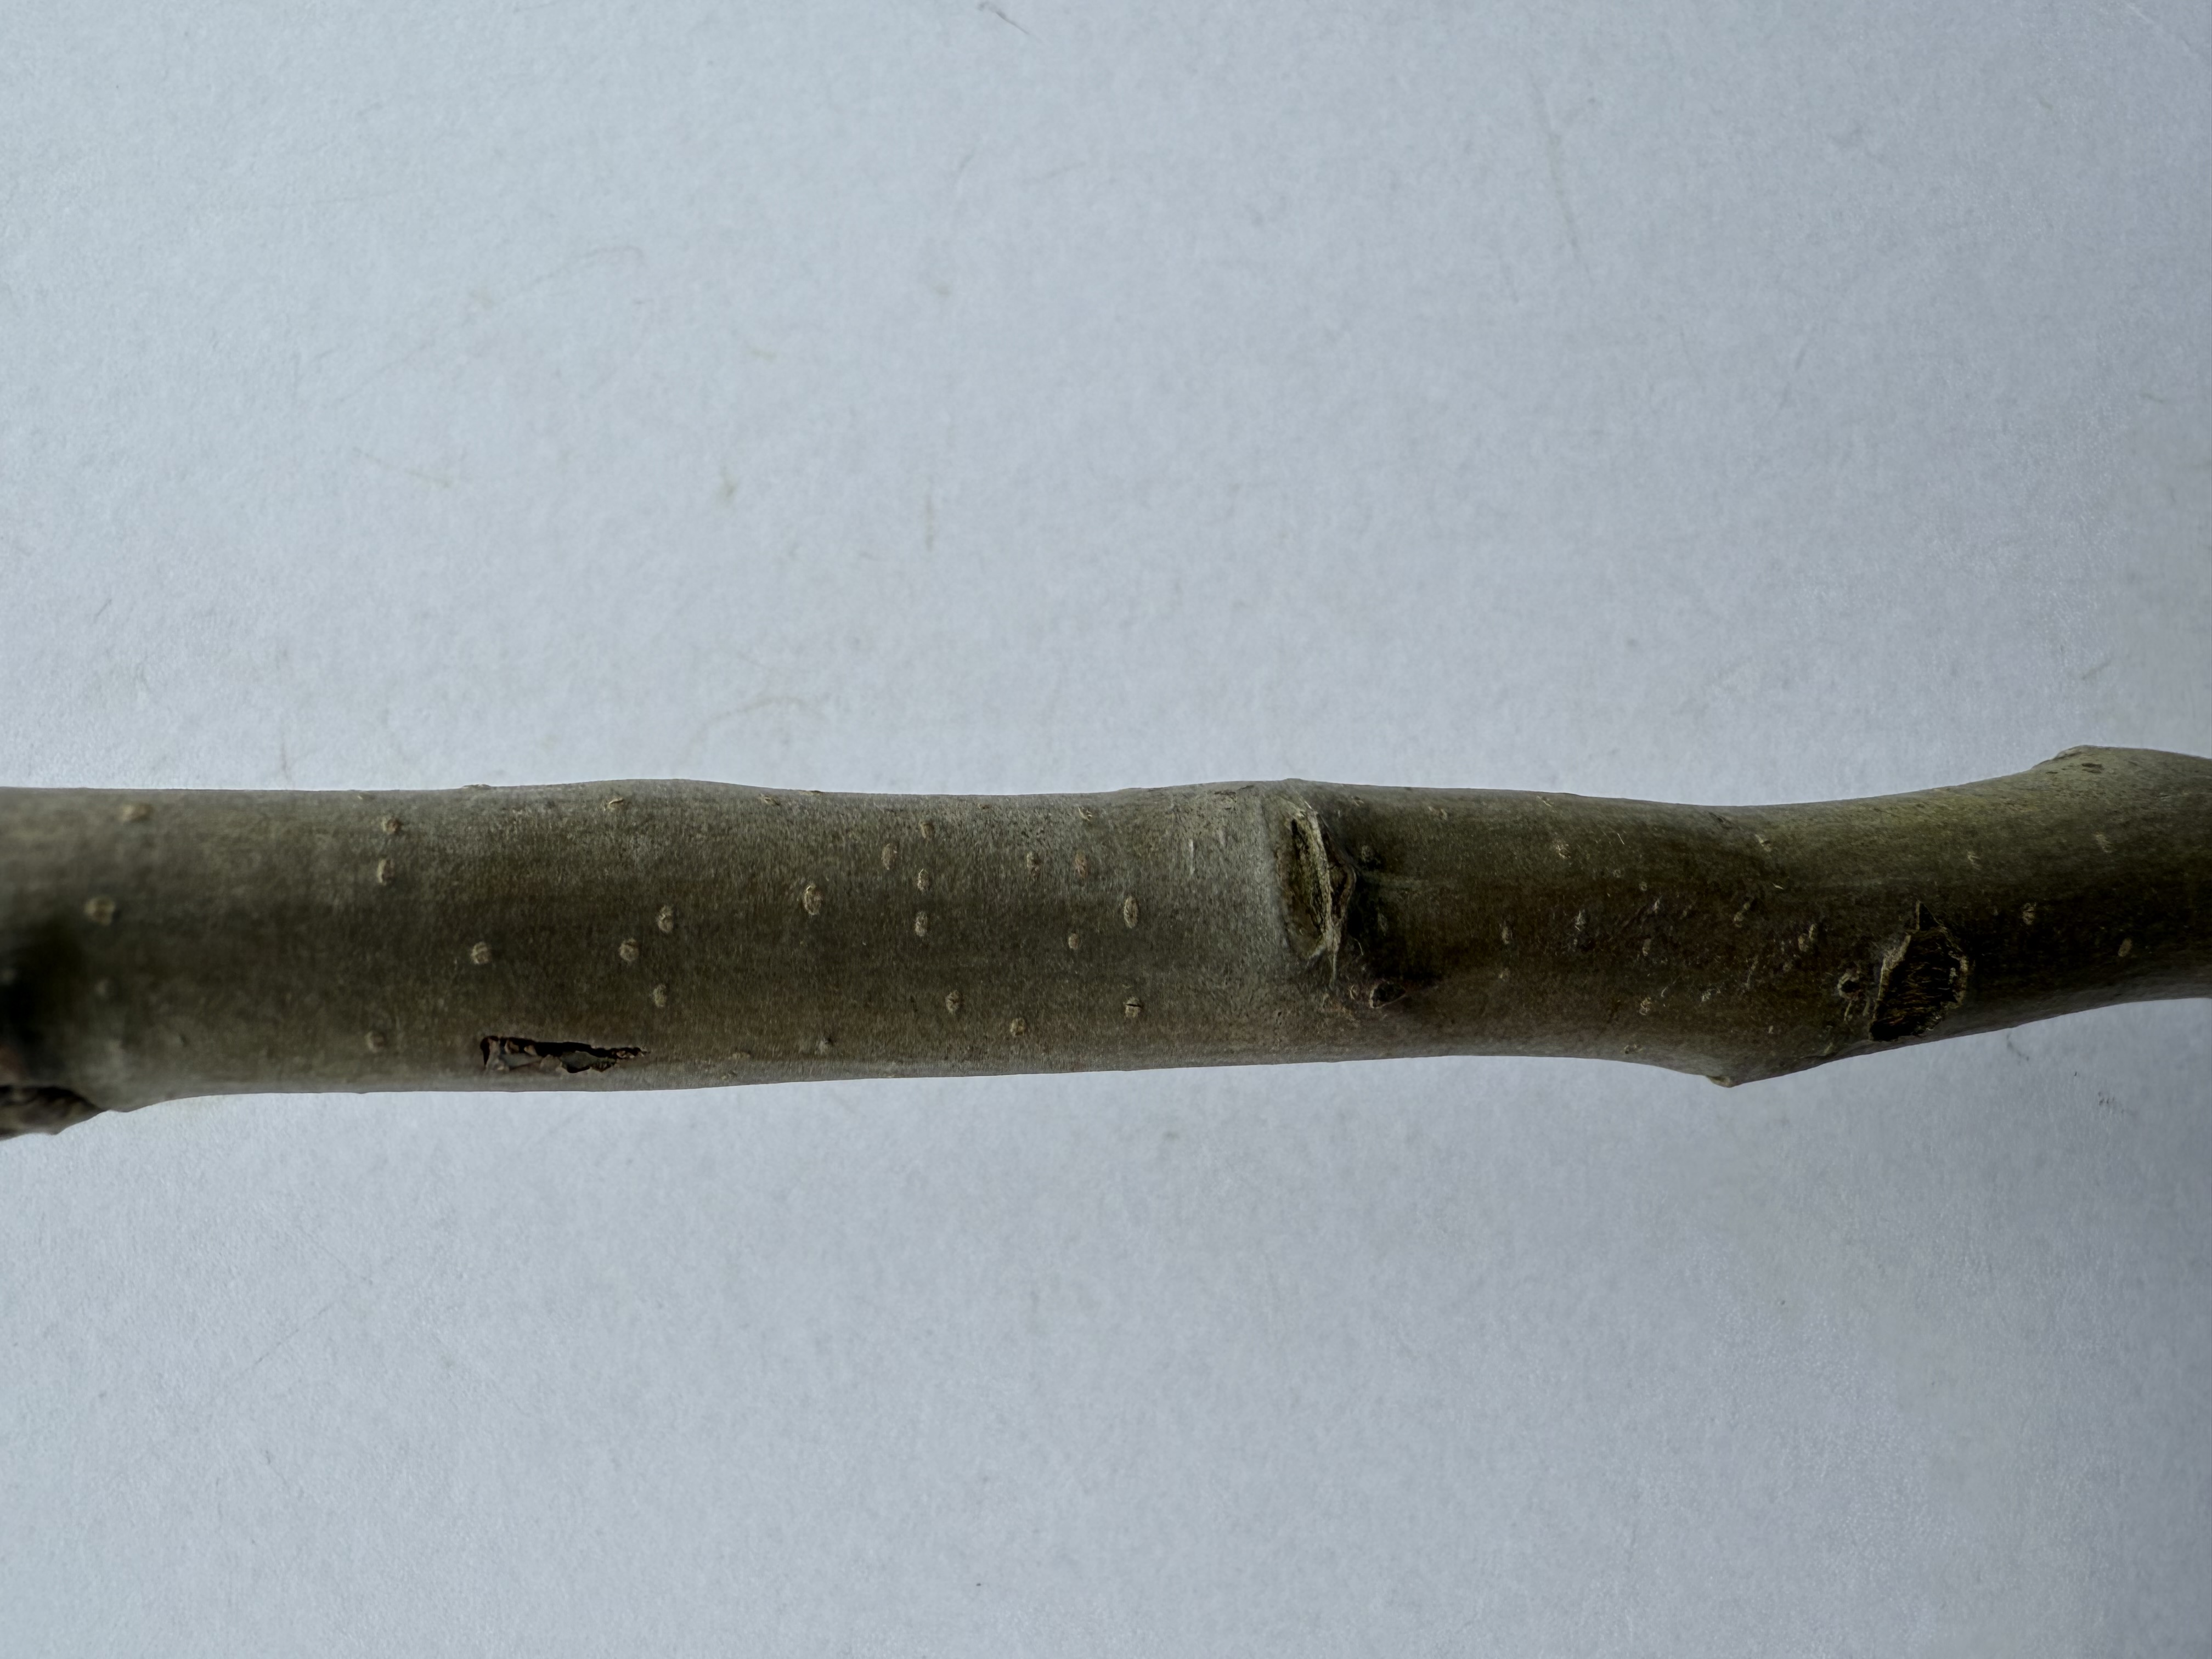
Variety: Egrisap Pear